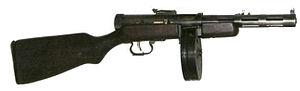
Le PPD 38 est une arme soviétique issue d'une amélioration du PPD 34.